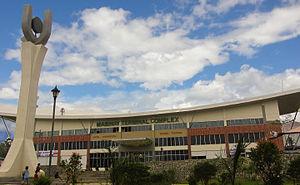
Mabinay est une localité de la province du Negros oriental, aux Philippines. En 2015, elle compte 78 864 habitants.